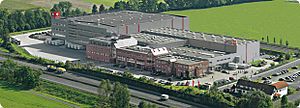
Engelbert Strauss / Virksomhed / Historie
engelbert strauss Biebergemünd
Engelbert Strauss GmbH & Co. KG, der har hovedsæde i Biebergemünd ved Frankfurt am Main, er en tysk producent med aktiviteter inden for postordre- og detailhandel med arbejdstøj, arbejdsfodtøj og personlige værnemidler.